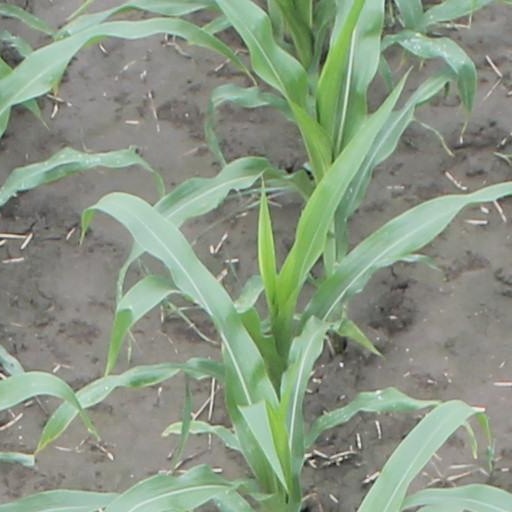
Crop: maize; corn